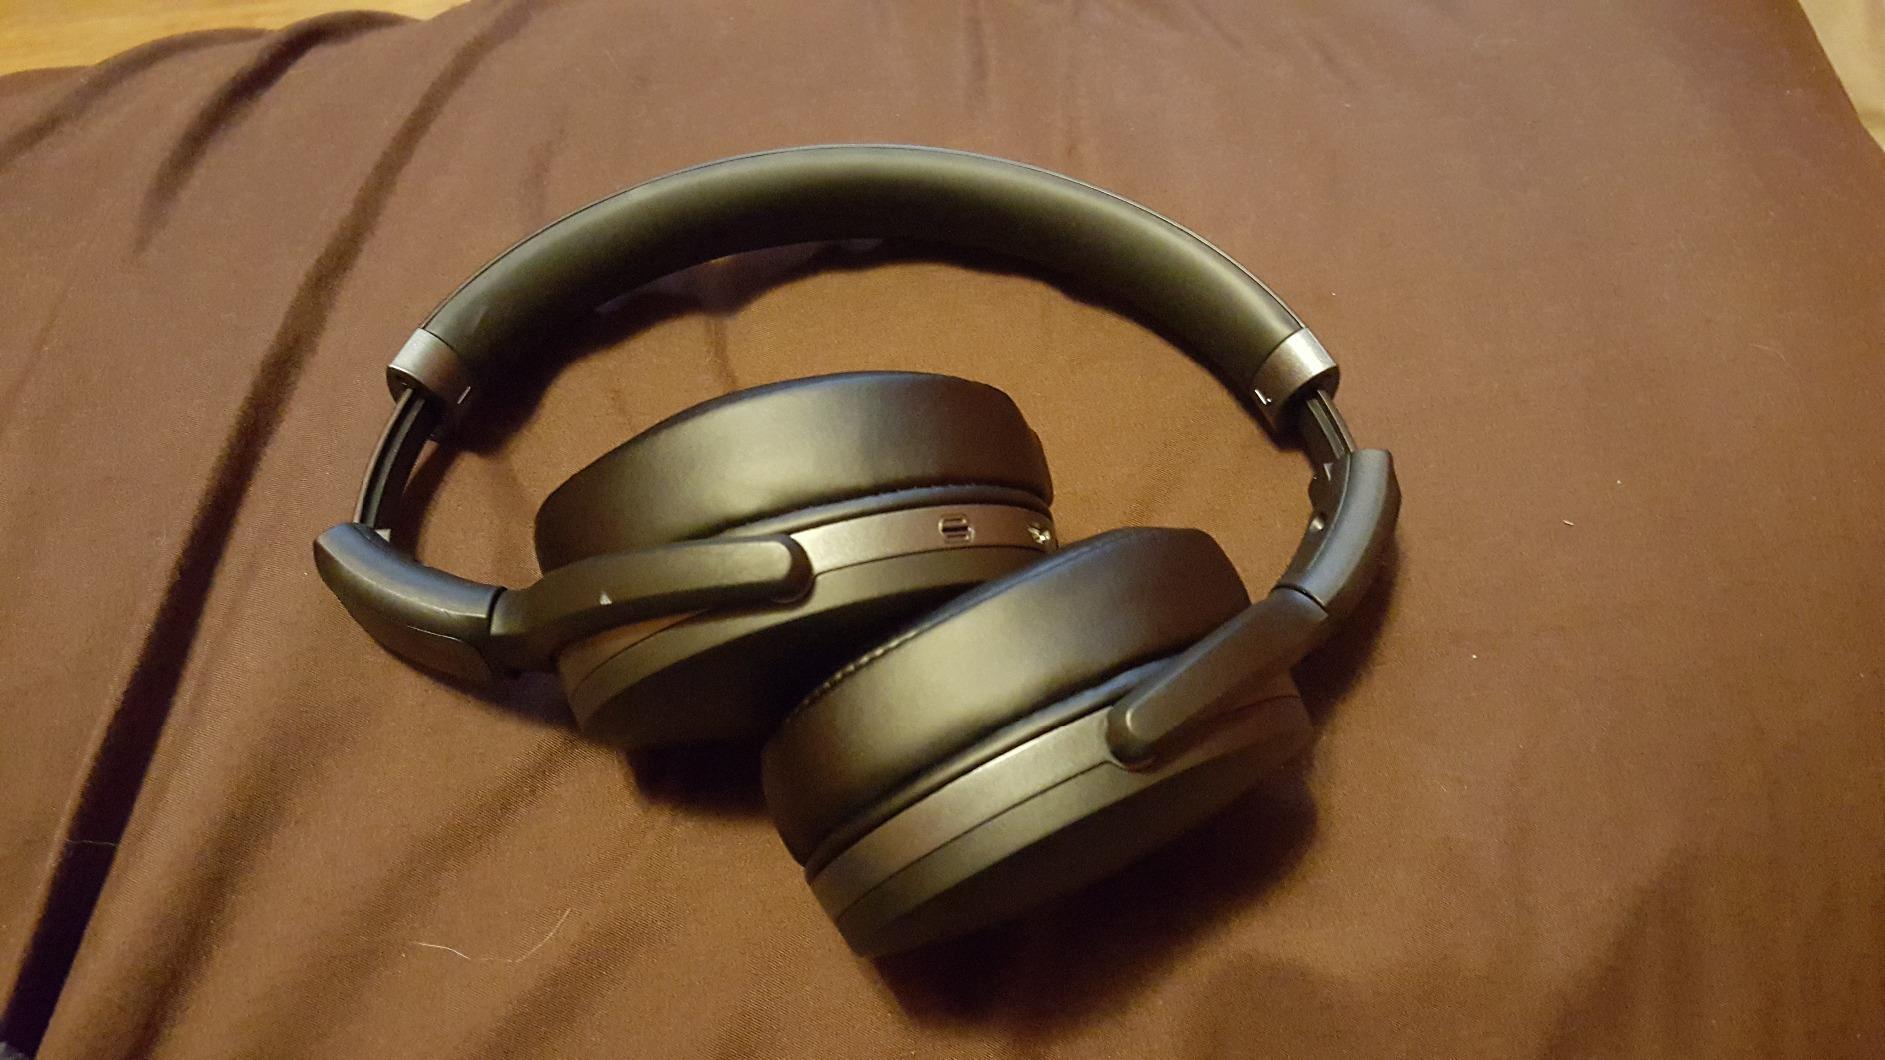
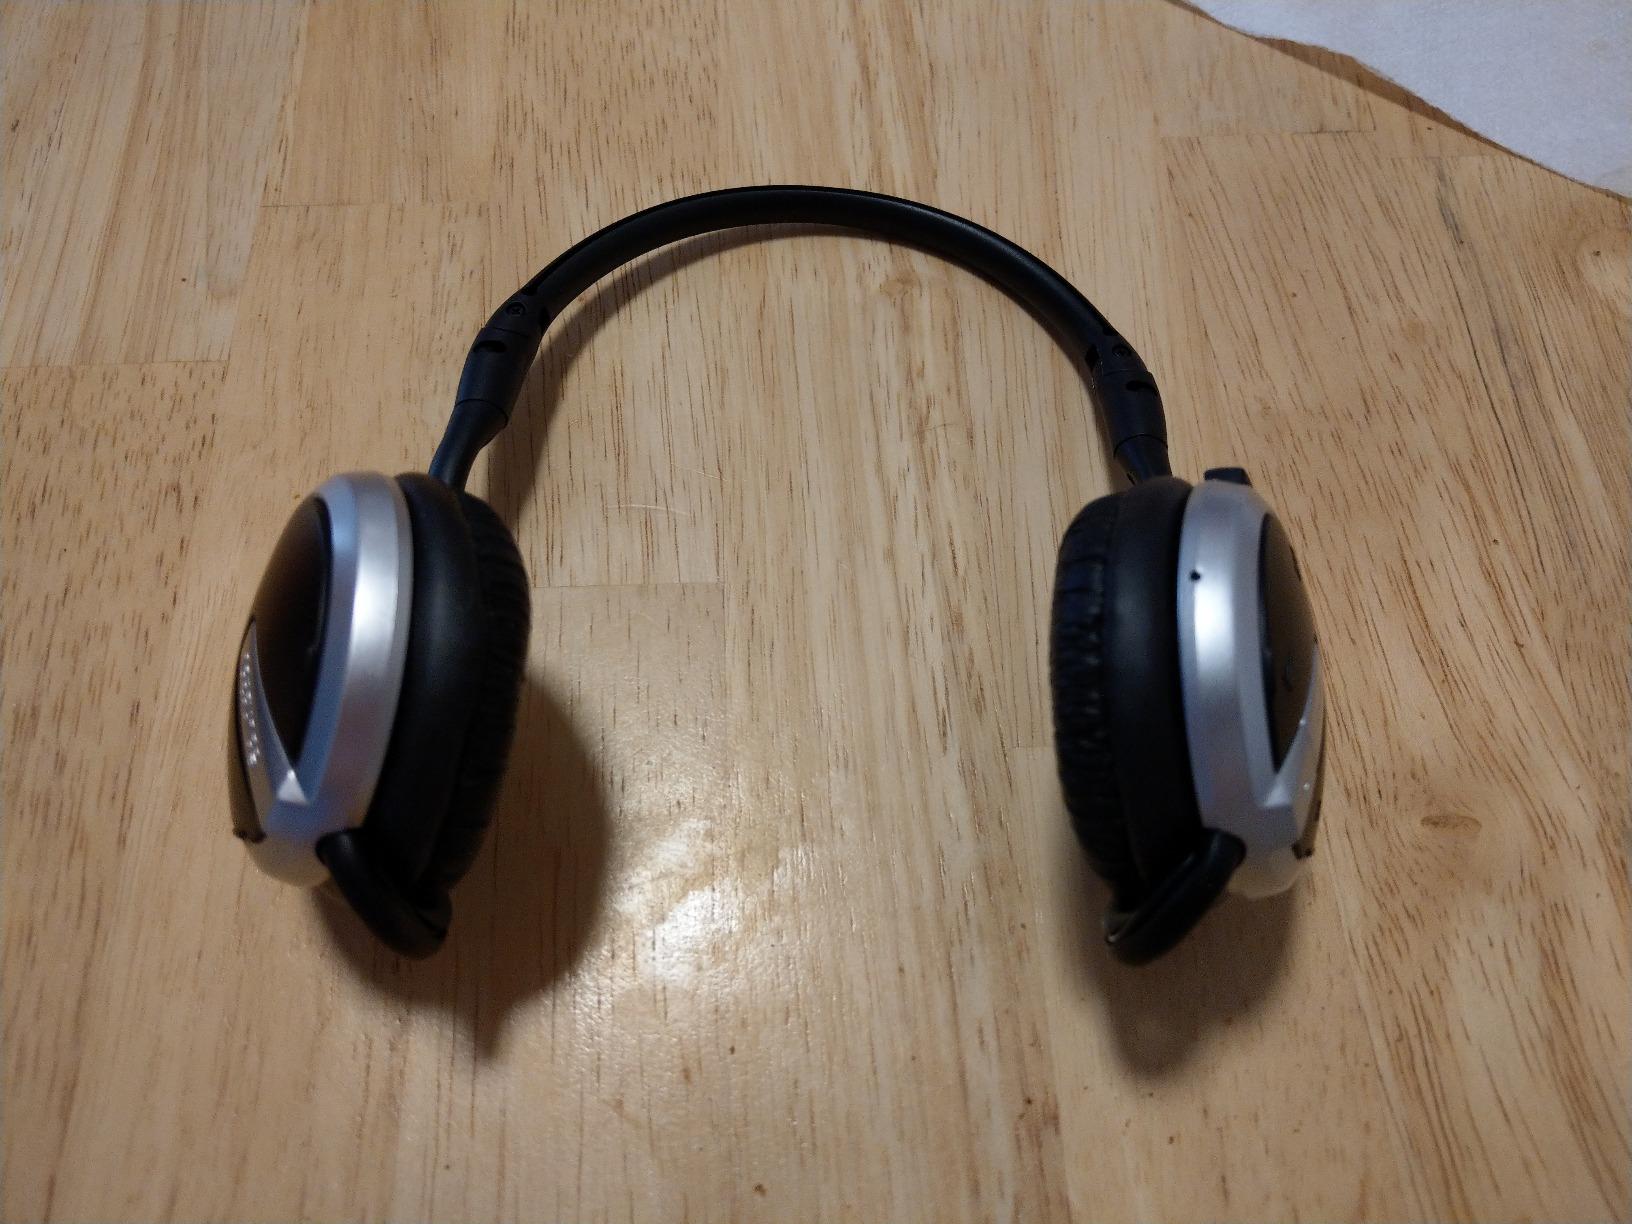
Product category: headphones
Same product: no